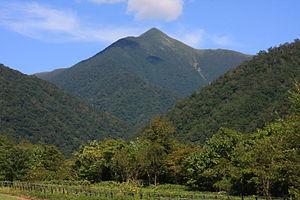
Le mont Rakko est une montagne culminant à 1 471 m d'altitude dans les monts Hidaka en Hokkaidō au Japon.